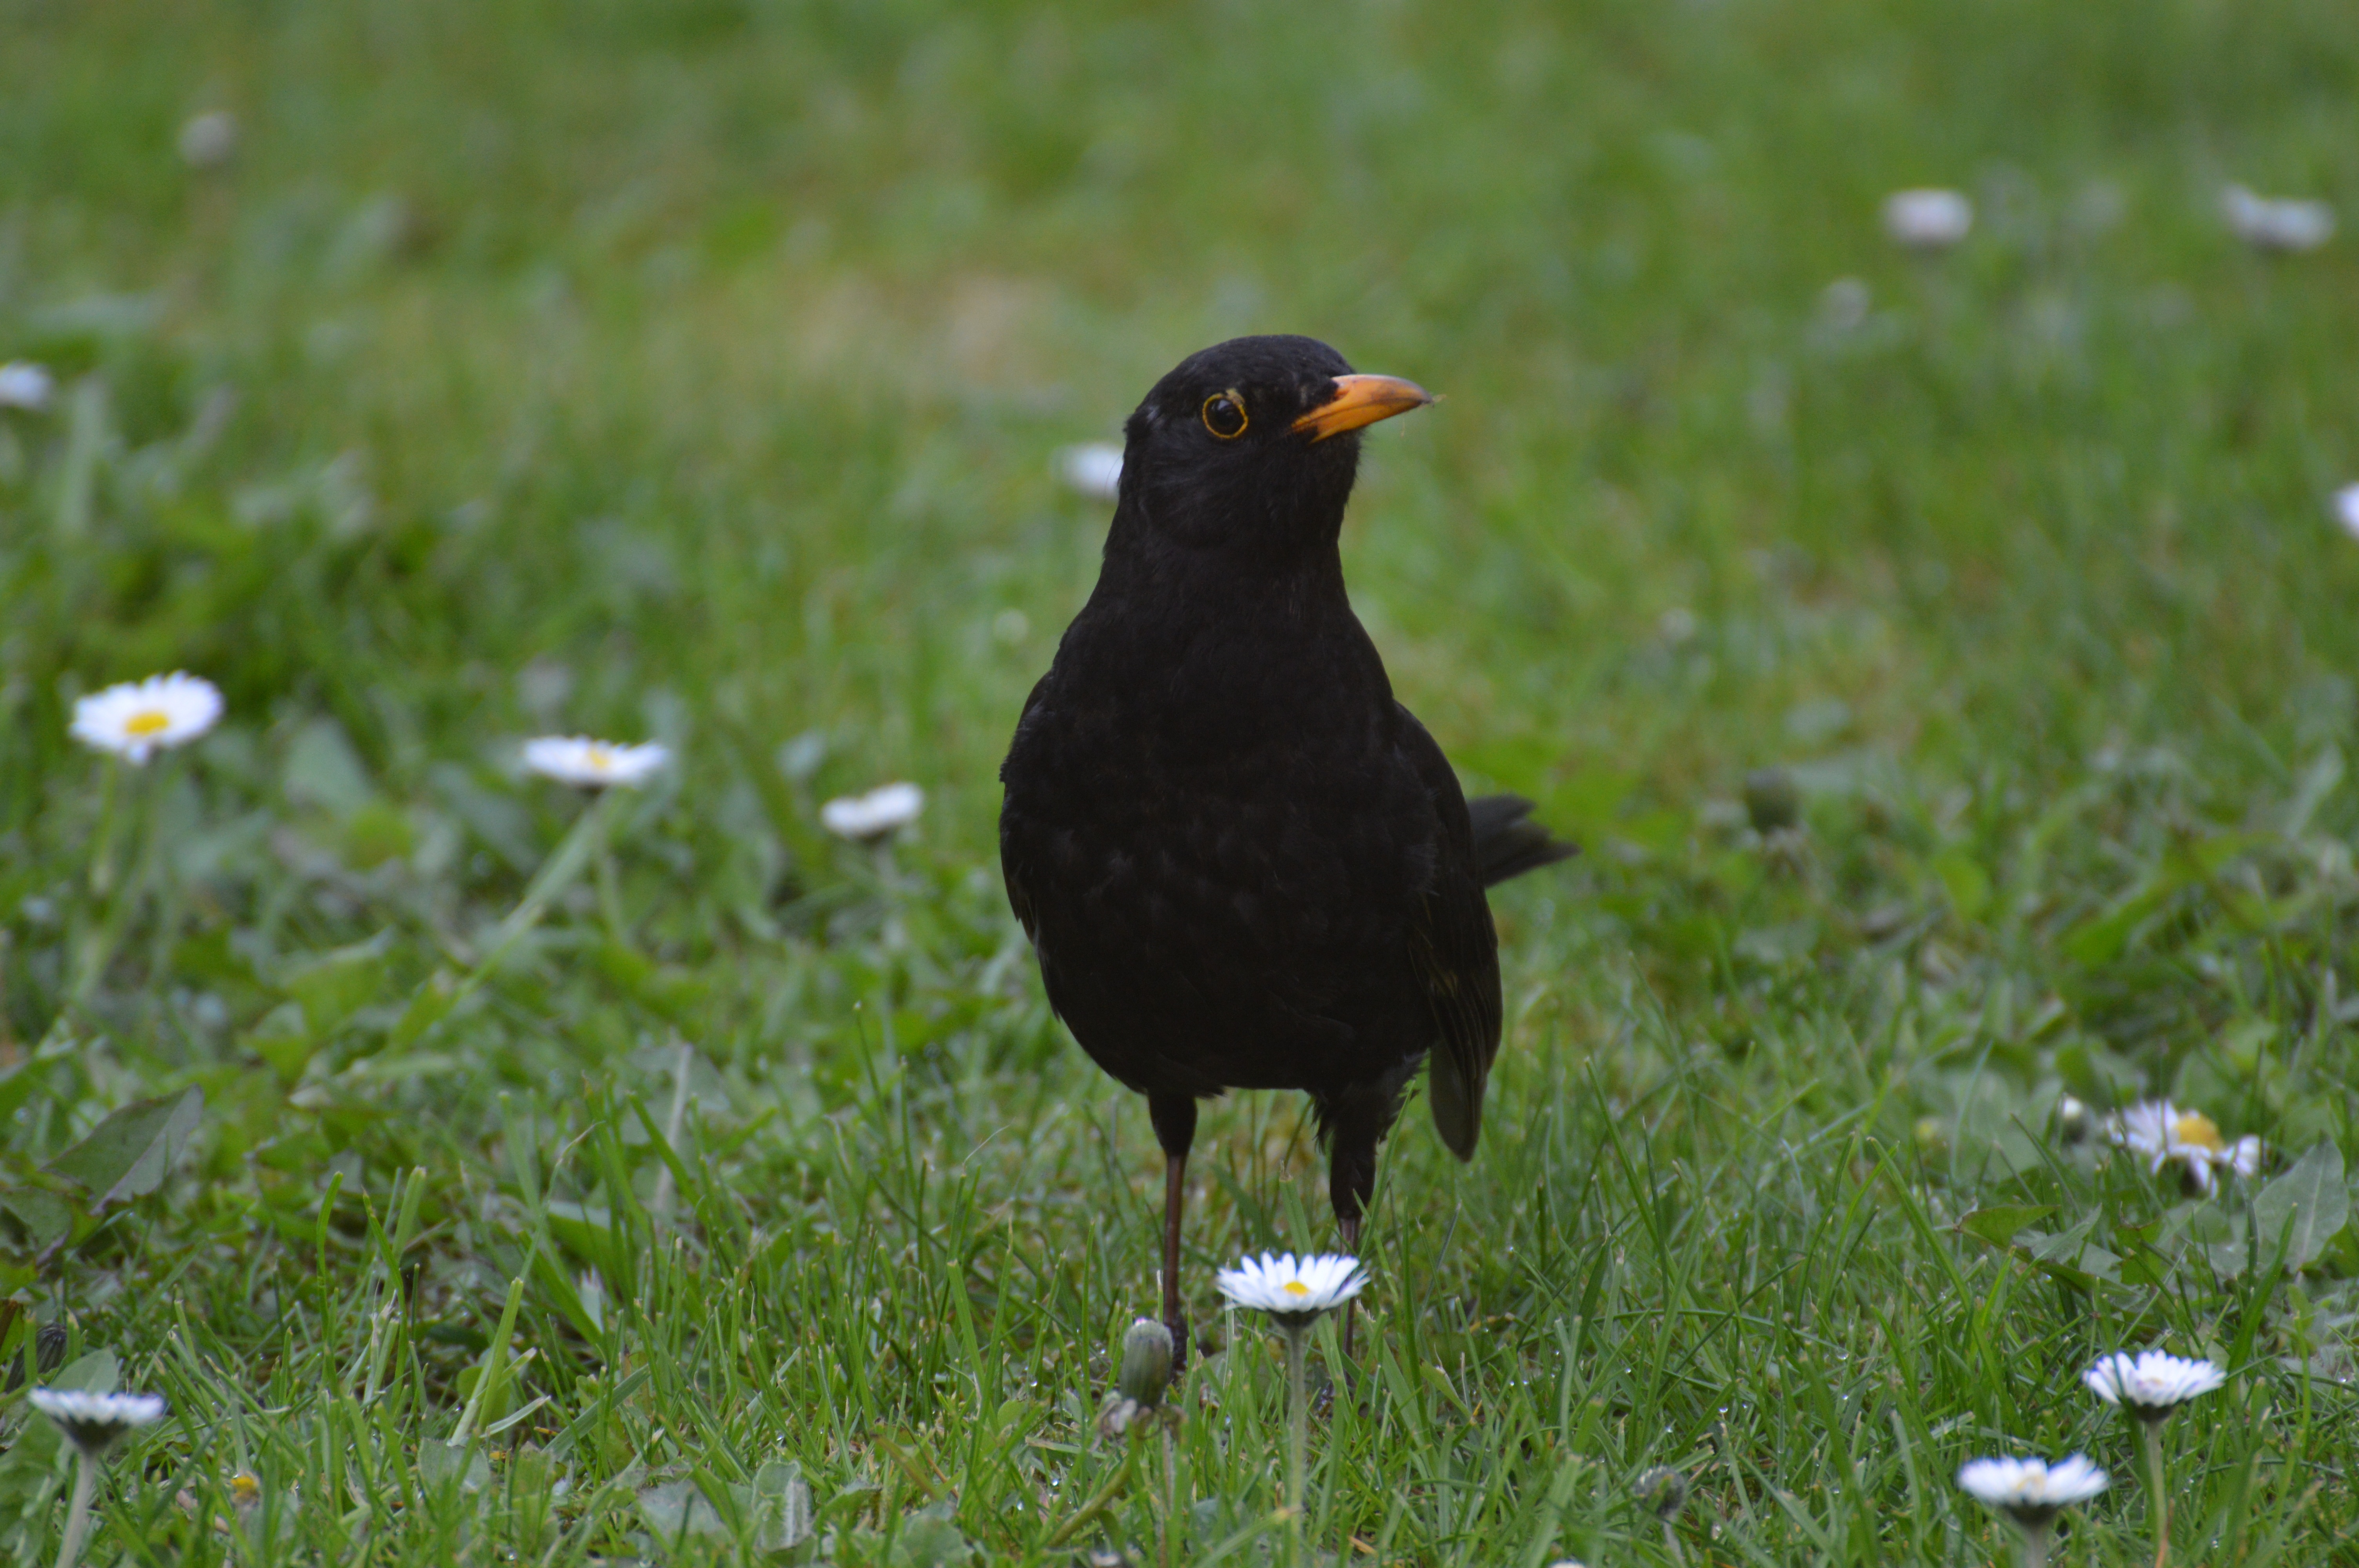
nature, bird, wing, animal, fly, wildlife, beak, robin, feather, fauna, vertebrate, blackbird, old world flycatcher, perching bird, cinclidae